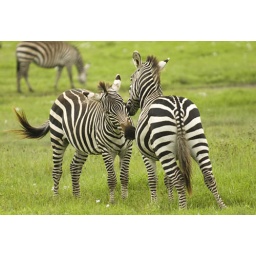
love in black and white